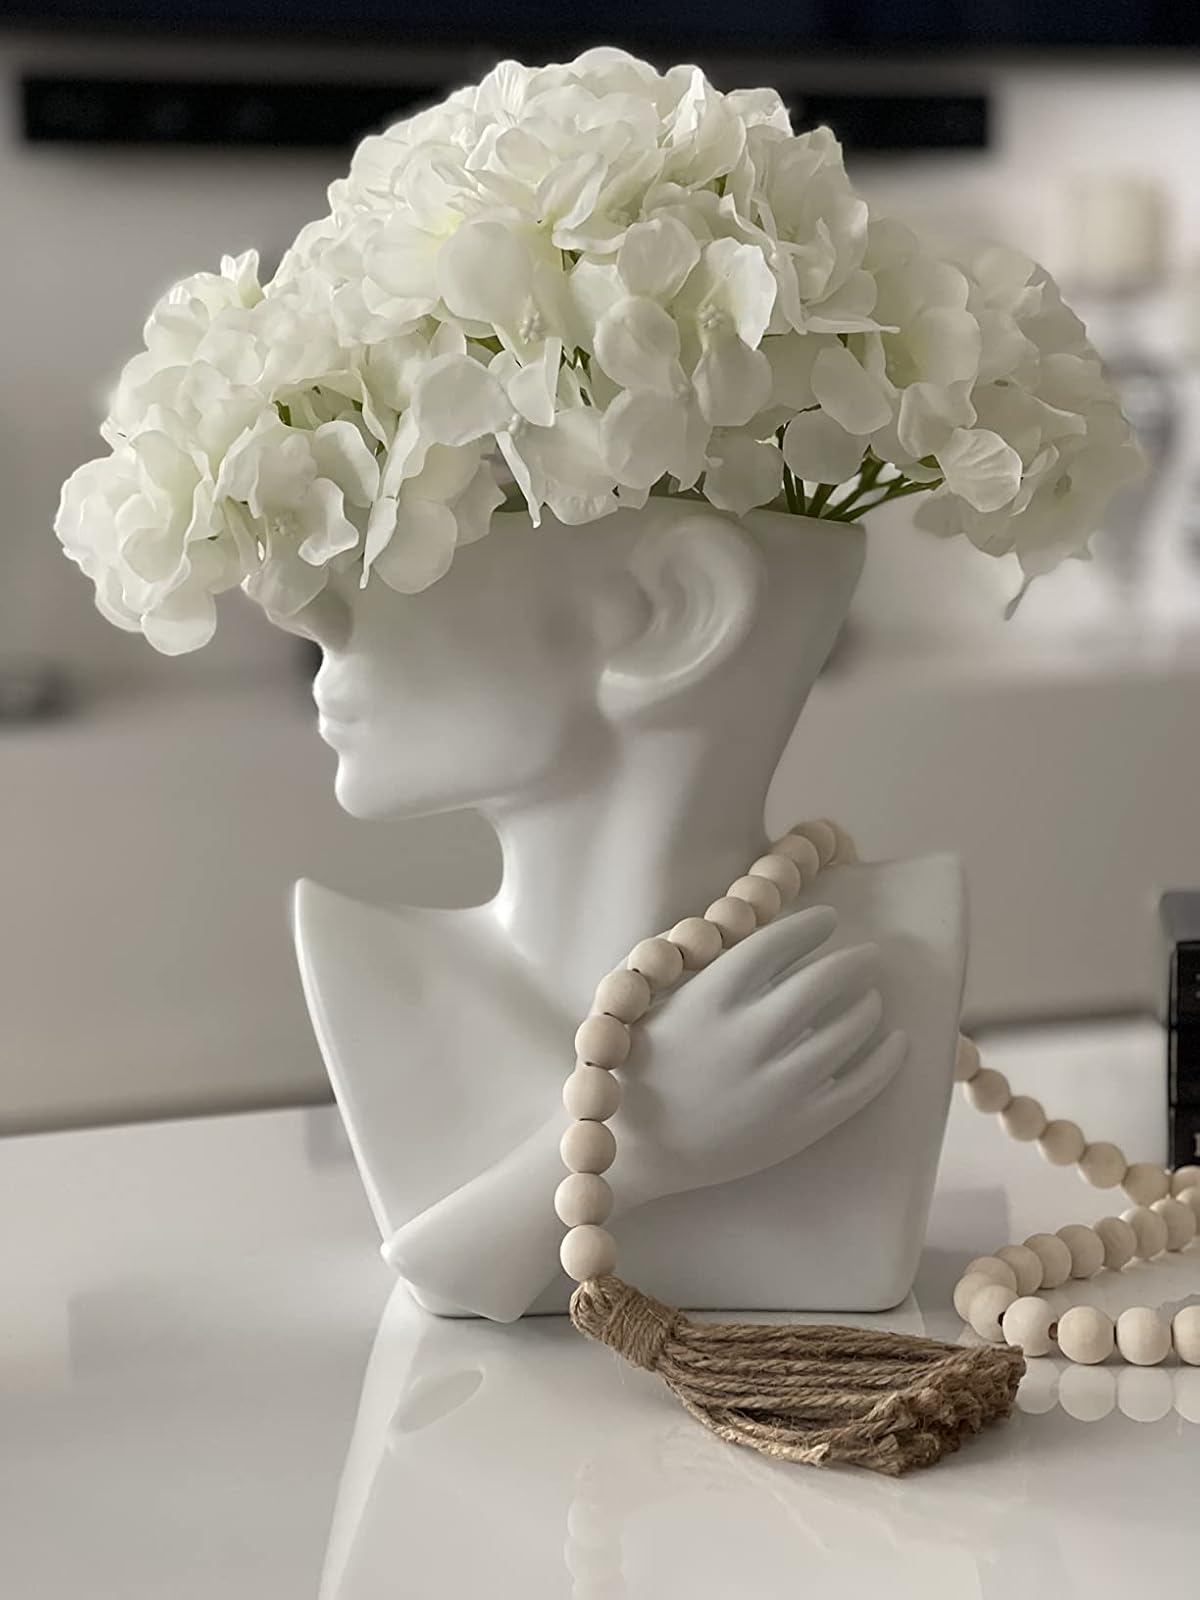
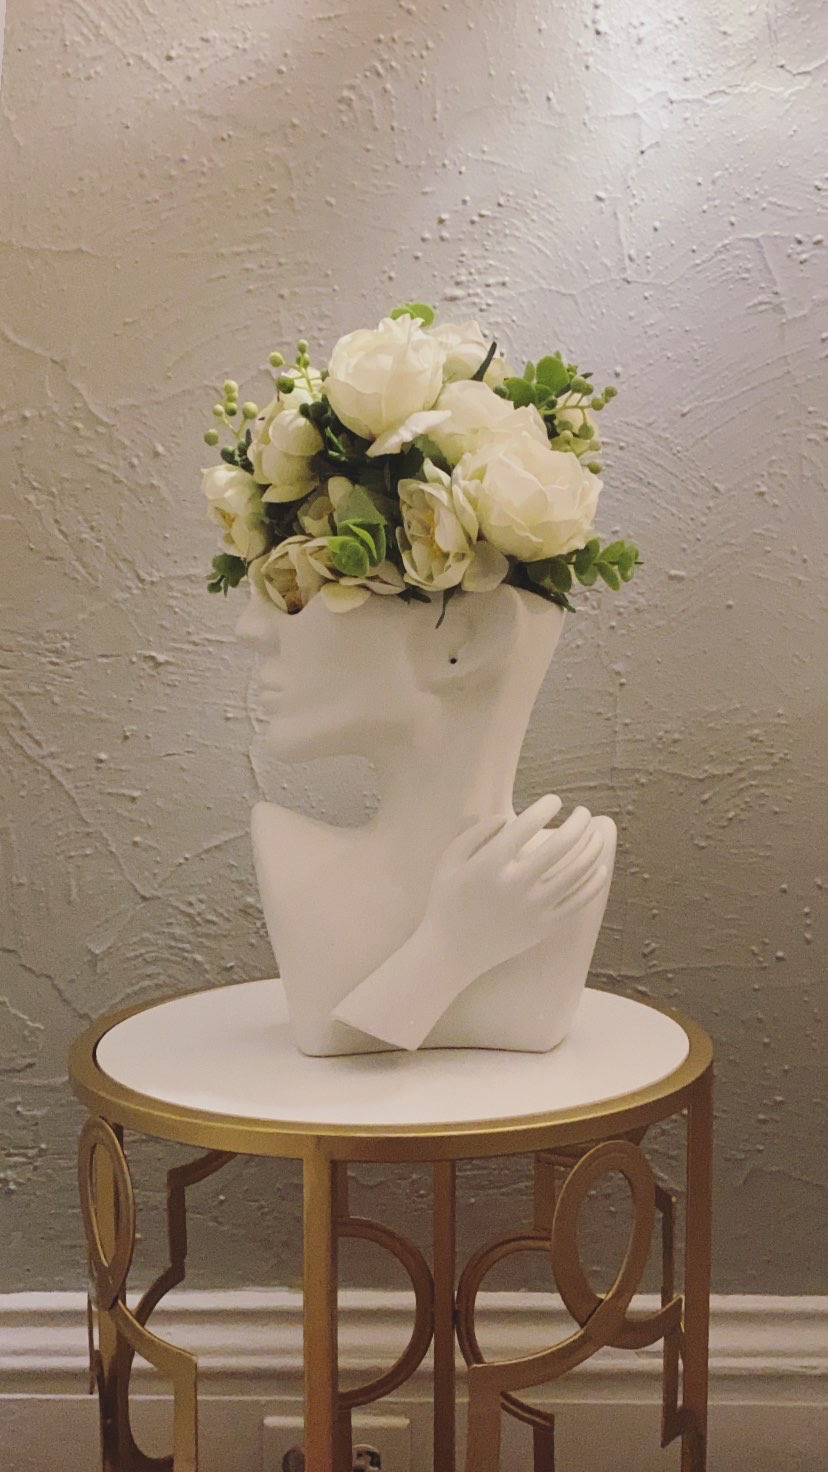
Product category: vase
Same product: yes